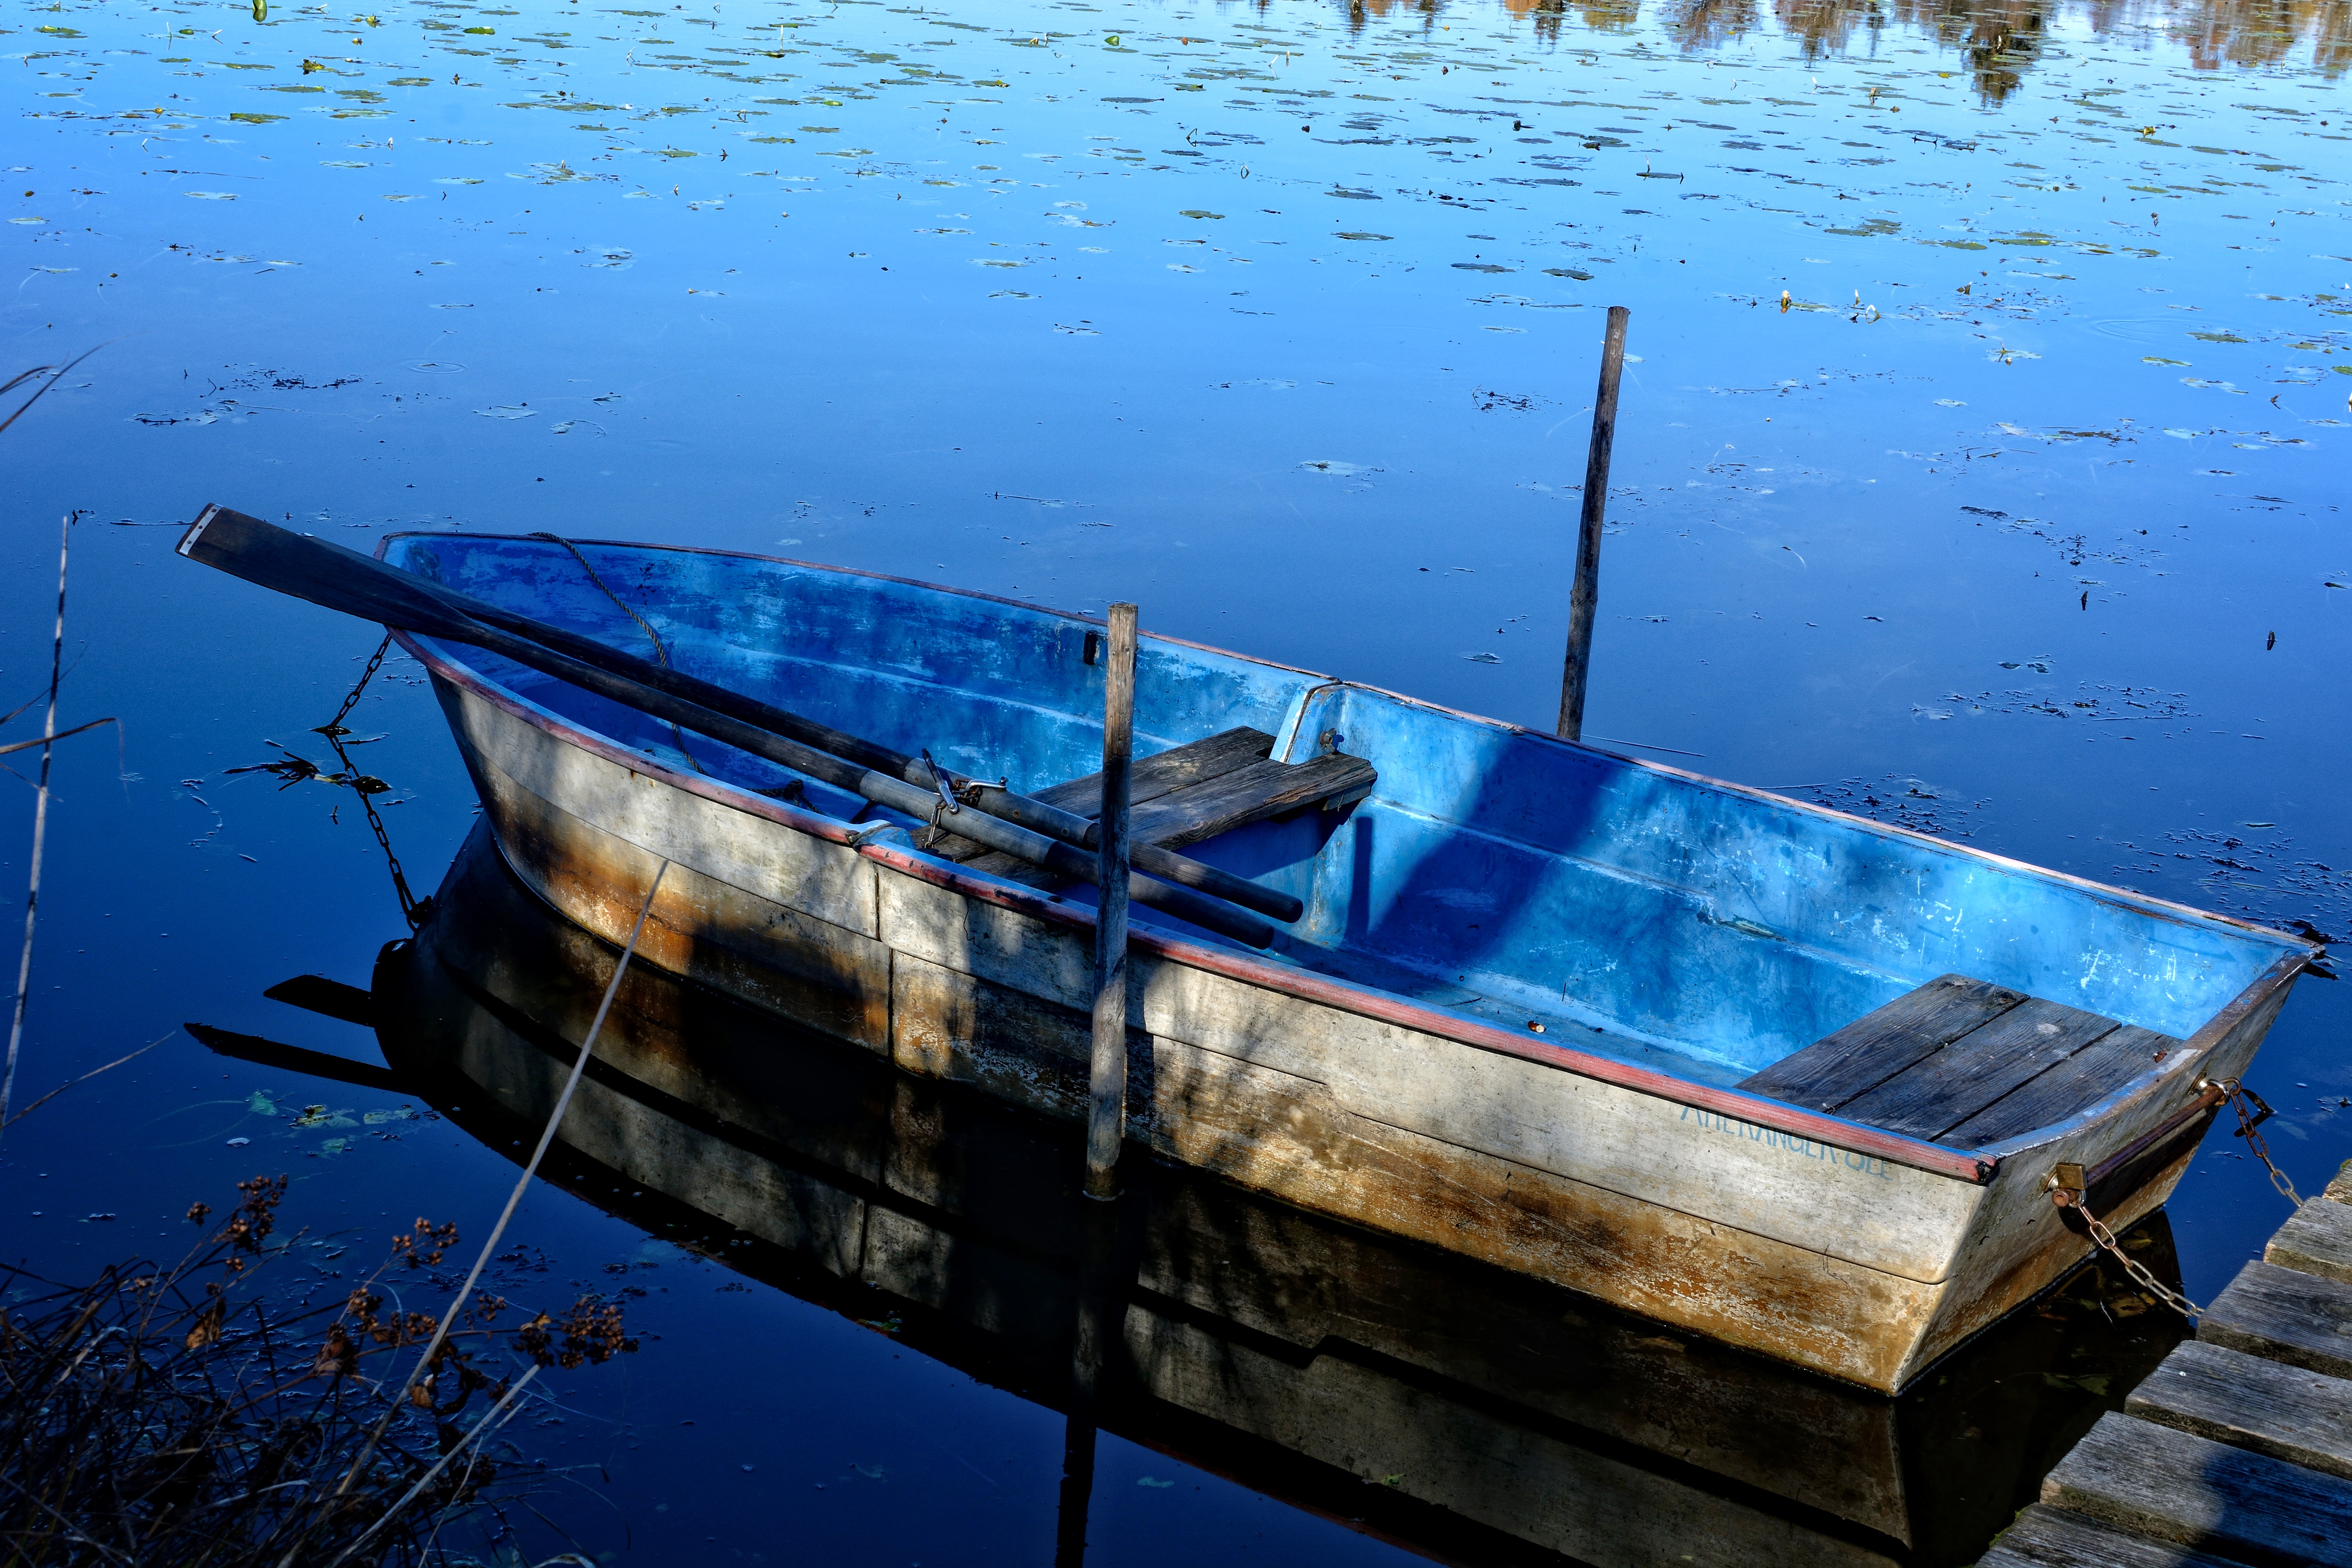
sea, water, nature, ocean, boat, sunlight, morning, wave, lake, pier, boot, reflection, vehicle, relax, peaceful, holiday, blue, rest, fishing boat, rowing boat, relaxation, quiet, watercraft, mood, silent, dreamy, dreams, idyll, enjoy, being alone, watercraft rowing